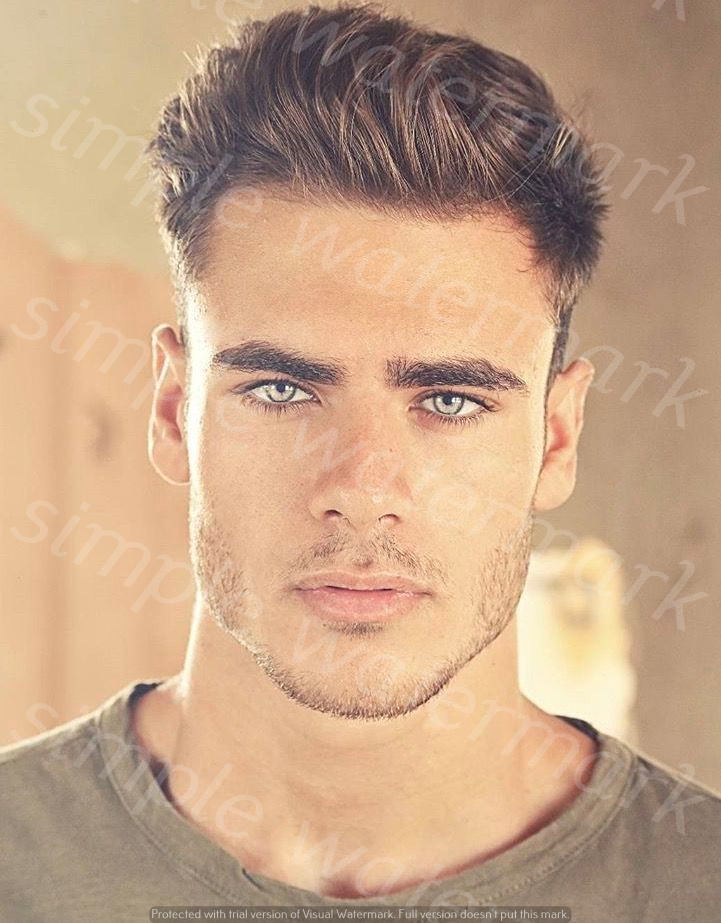
Label: Watermark